Question: Please indicate a possible affordance area of hold_badminton_racket that can be used for holding
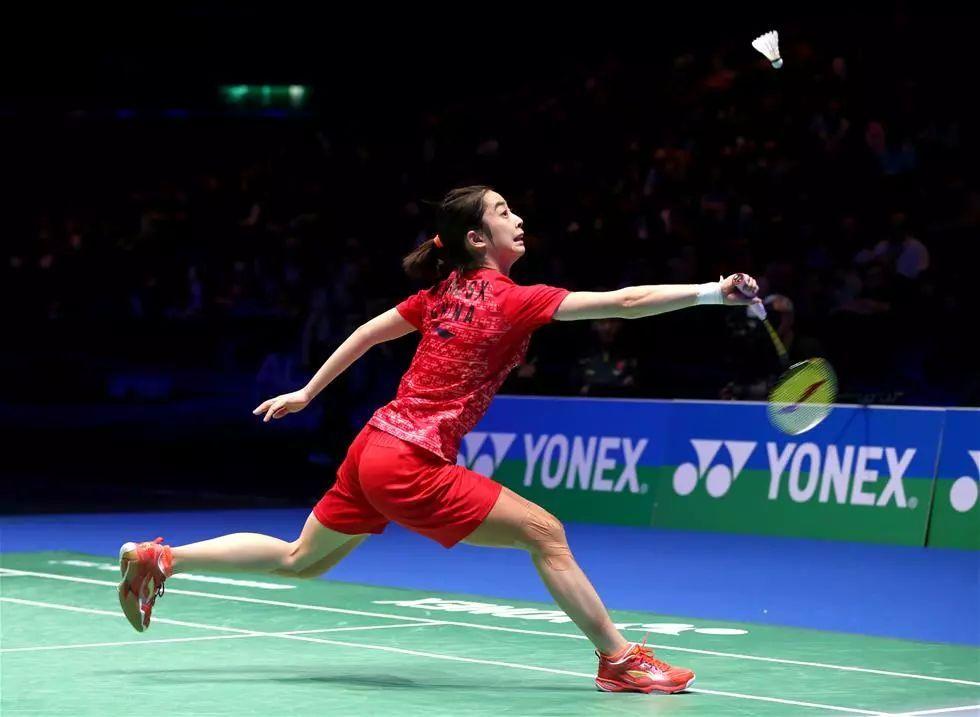
Answer: [730.5, 254, 797.5, 365]